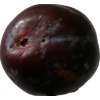
Label: plum